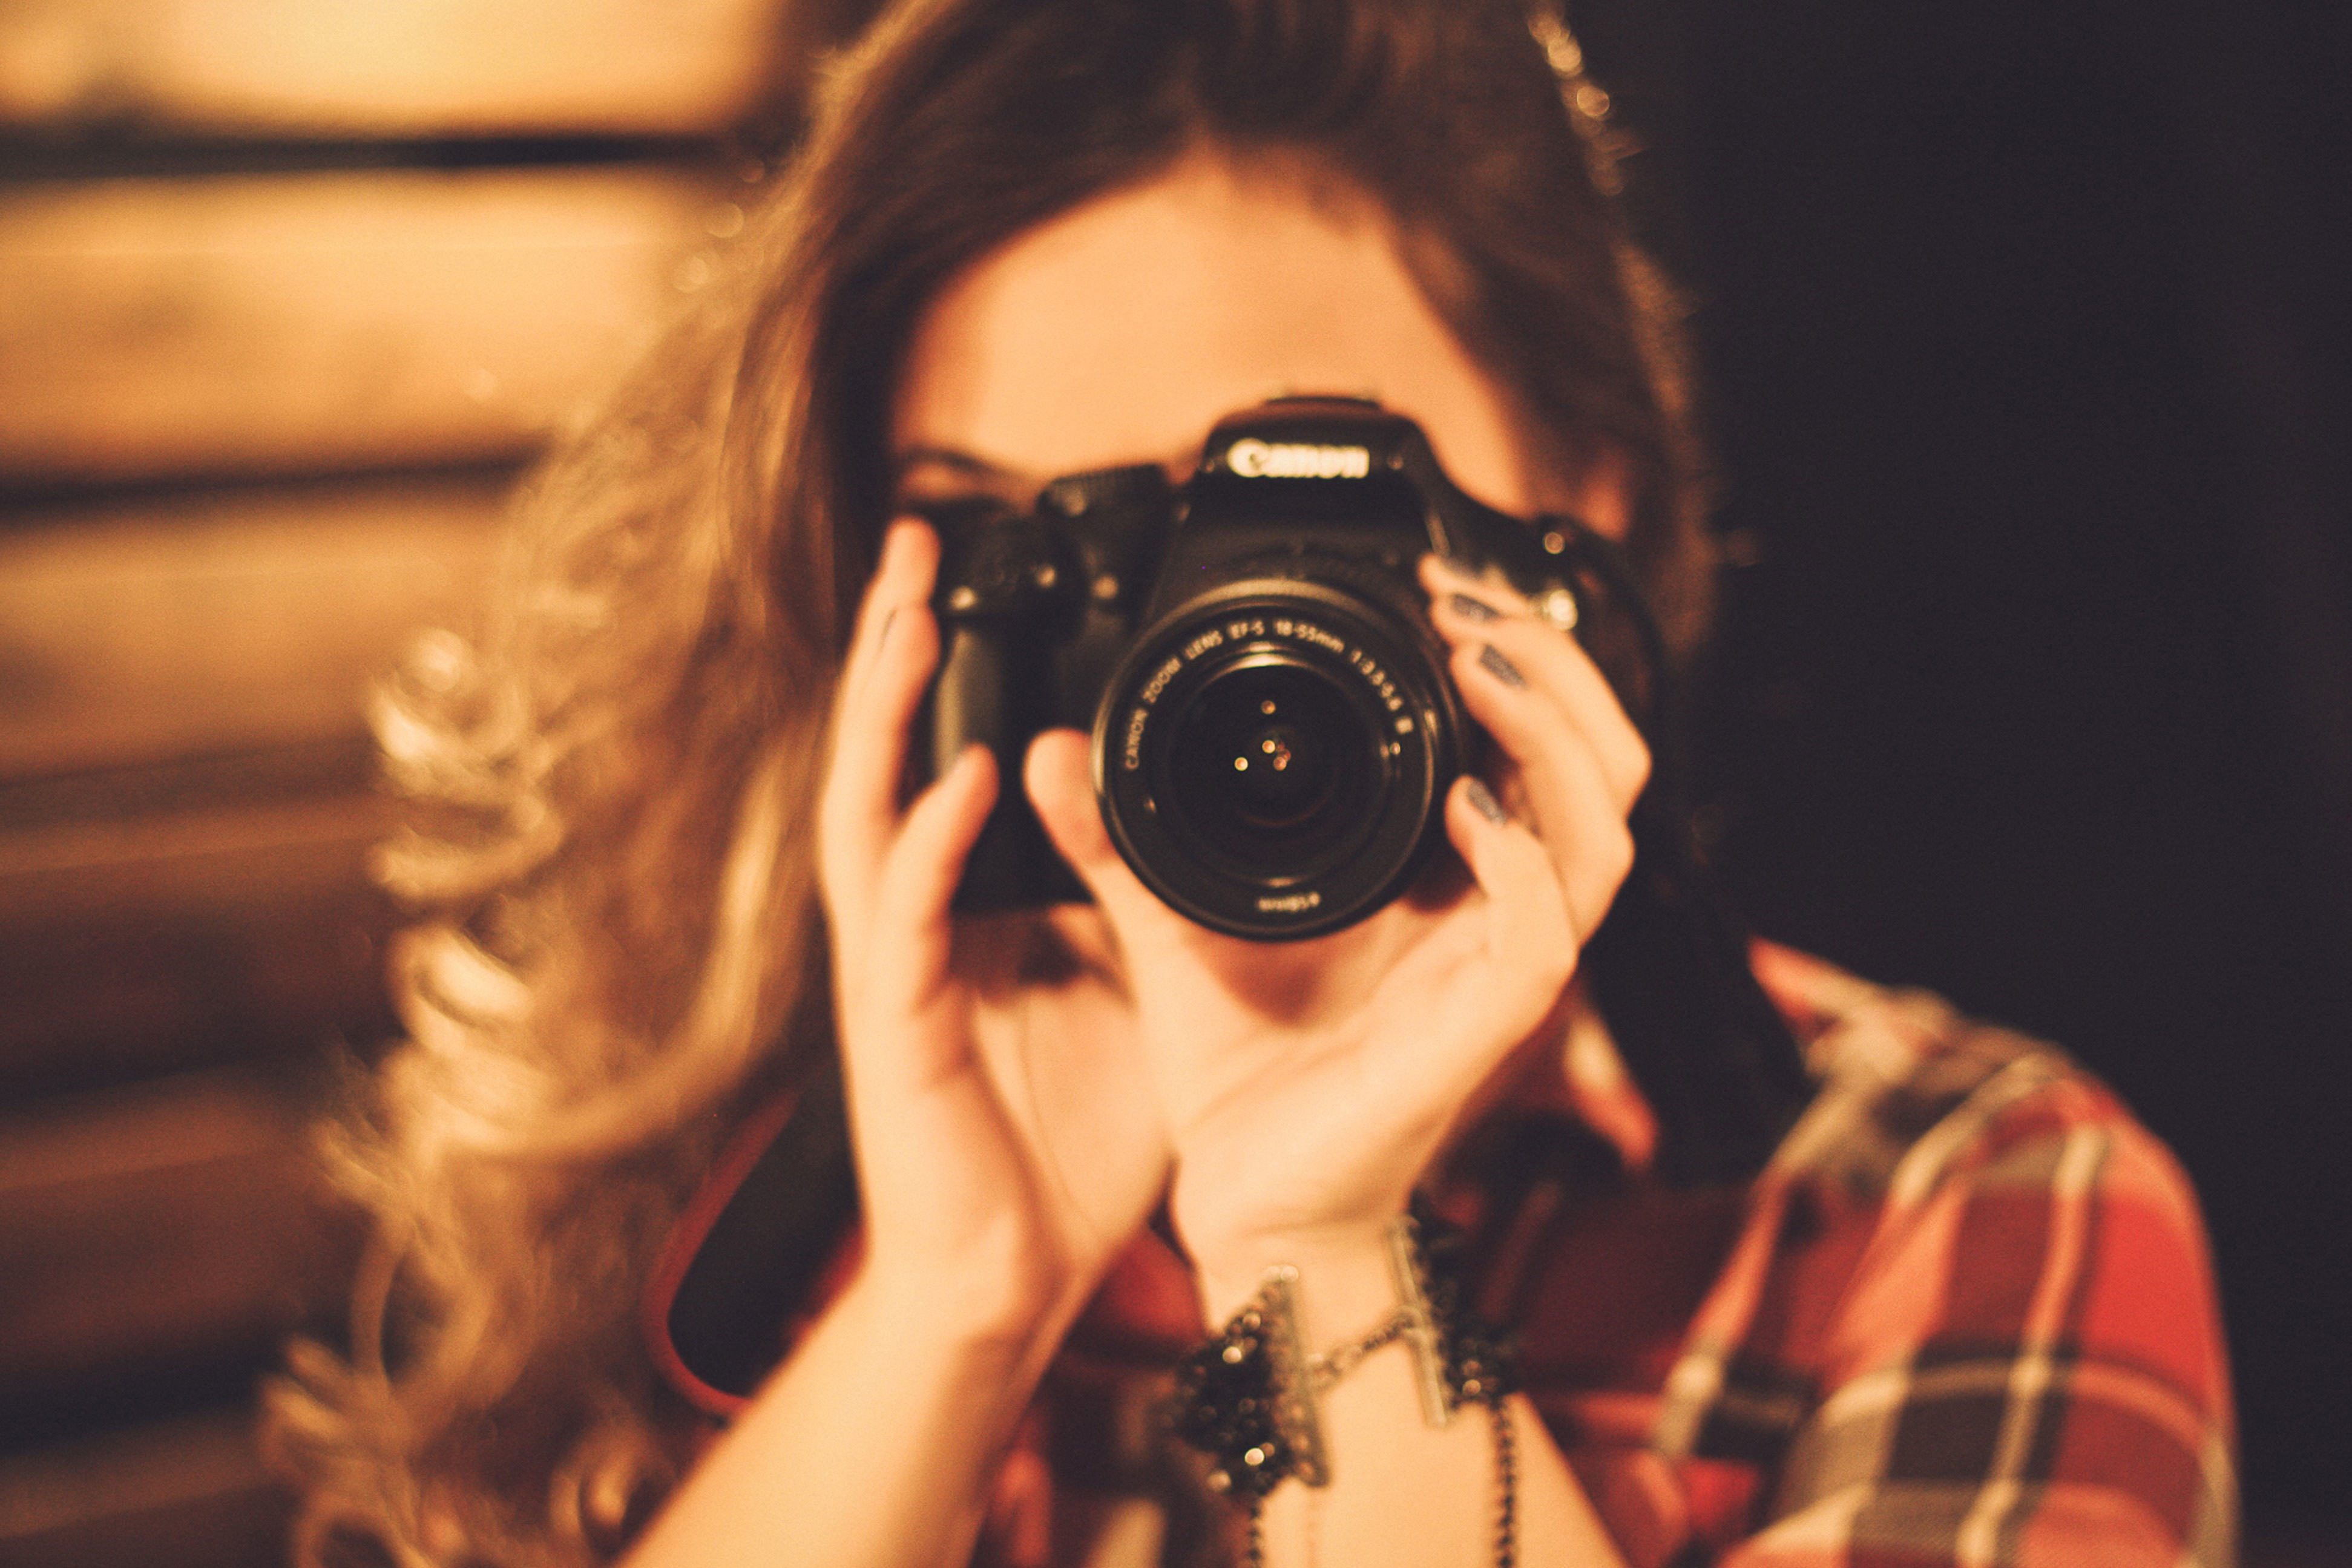
hair, photograph, cameras optics, camera, beauty, photographer, yellow, photography, snapshot, cool, lip, selfie, reflex camera, single lens reflex camera, digital camera, eye, black hair, camera lens, mirrorless interchangeable lens camera, long hair, brown hair, camera accessory, reflection, hand, smile, Point and shoot camera, digital slr, portrait, Colorfulness, fawn, flash photography